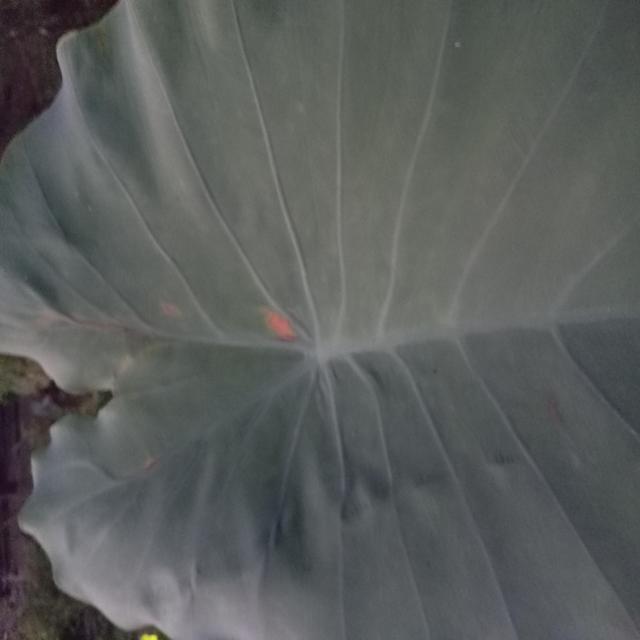
Label: Mid_Blight